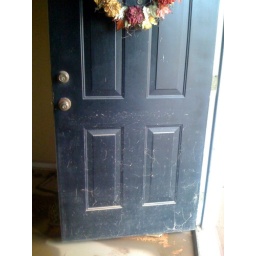
Water line on the door, although there were many places in the house where the water was higher.